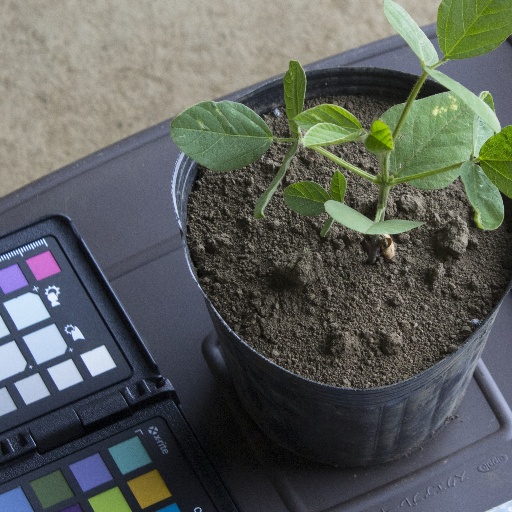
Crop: soybean